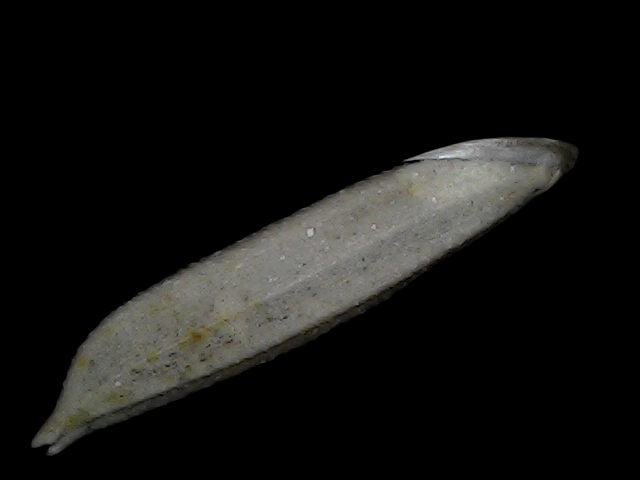
Rice variety: Bd57